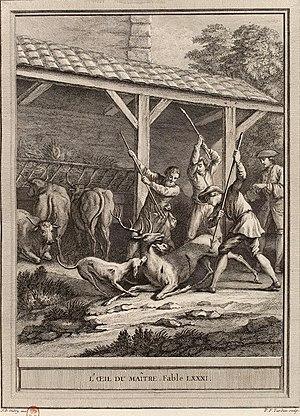
L'Œil du Maître est la vingt-et-unième fable du livre IV de Jean de La Fontaine situé dans le premier recueil des Fables de La Fontaine, édité pour la première fois en 1668.